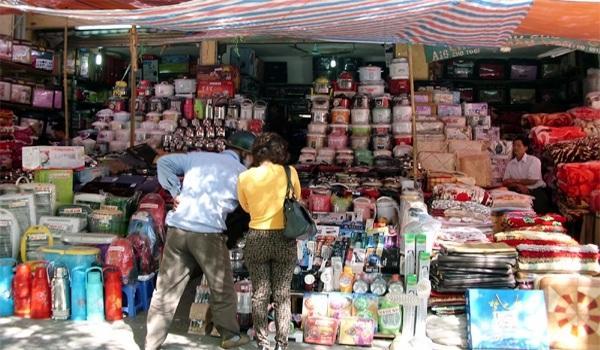
có hai người đang đứng mua hàng ở cửa tiệm